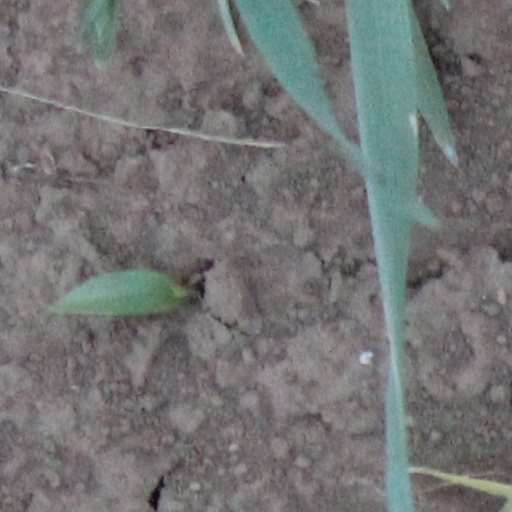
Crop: wheat